Alfred von Oberndorff

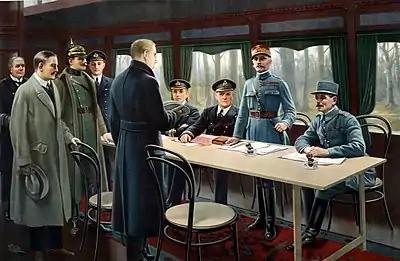
Oberndorff, second from left, after the signing of the Armistice of 11 November 1918

Oberndorff was born in Edingen-Neckarhausen, in the Grand Duchy of Baden, the son of Carl Gustav Adolph Maria Fortunatus Philipp Gabriel von Oberndorff, a landowner and count of the Holy Roman Empire, and his wife Marie Therese Henriette Franziska Eleonora Charlotte von Varicourt-Albini. His father was a chamberlain at the Imperial and Royal Habsburg court in Vienna.